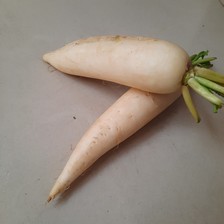
Label: others